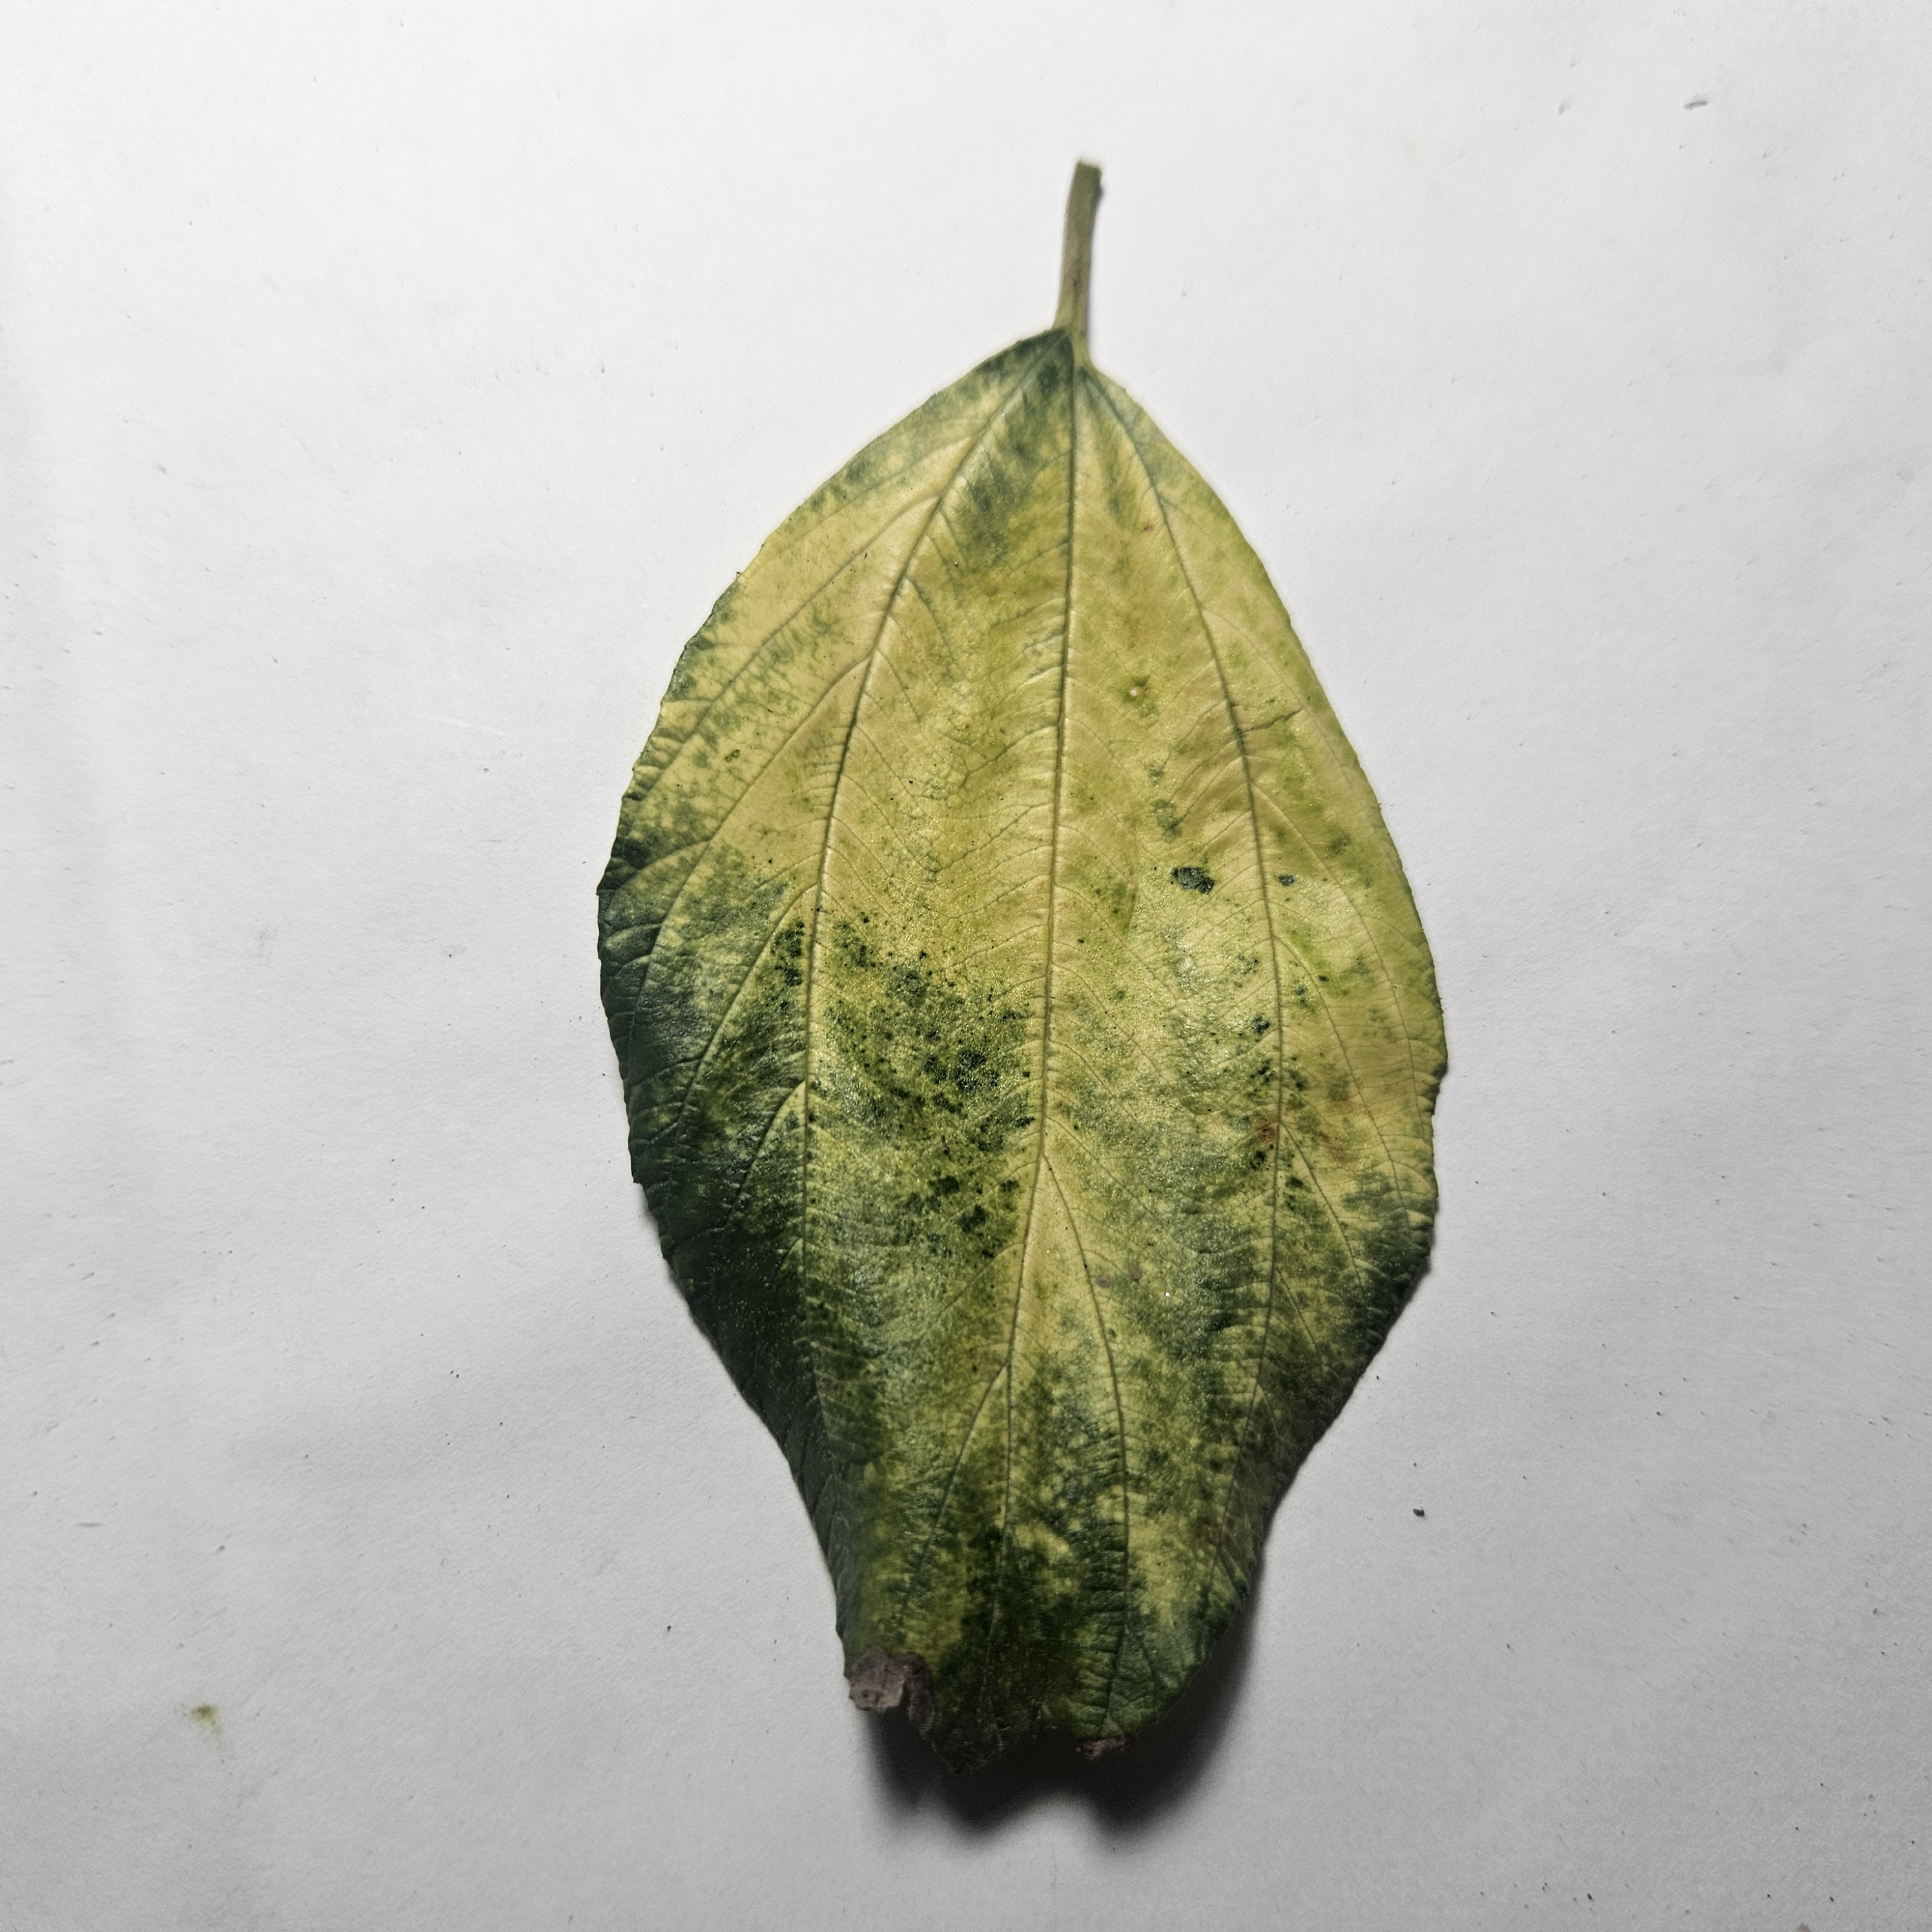
Label: Yellow